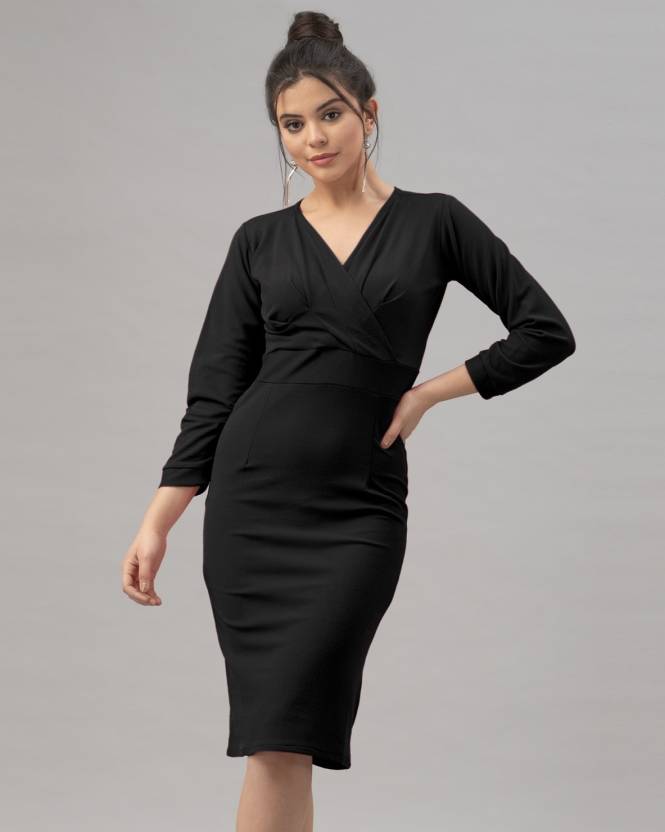
Product: Women Bodycon Black Dress
Price: ₹359
Colors: Black
Pattern: Solid, Tie & Dye, Embellished, Self Design
Description: Color Knitted Lycra Blend Bodycon Dress with overlap neck and 3/4 Sleeve
Other details: Dress Length Is 42 Inch And Sleeve Type Is 3/4 Sleeve